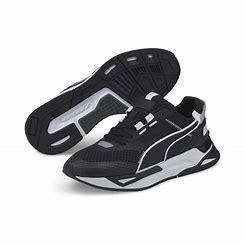
Brand: Puma
Model: Mirage Sport